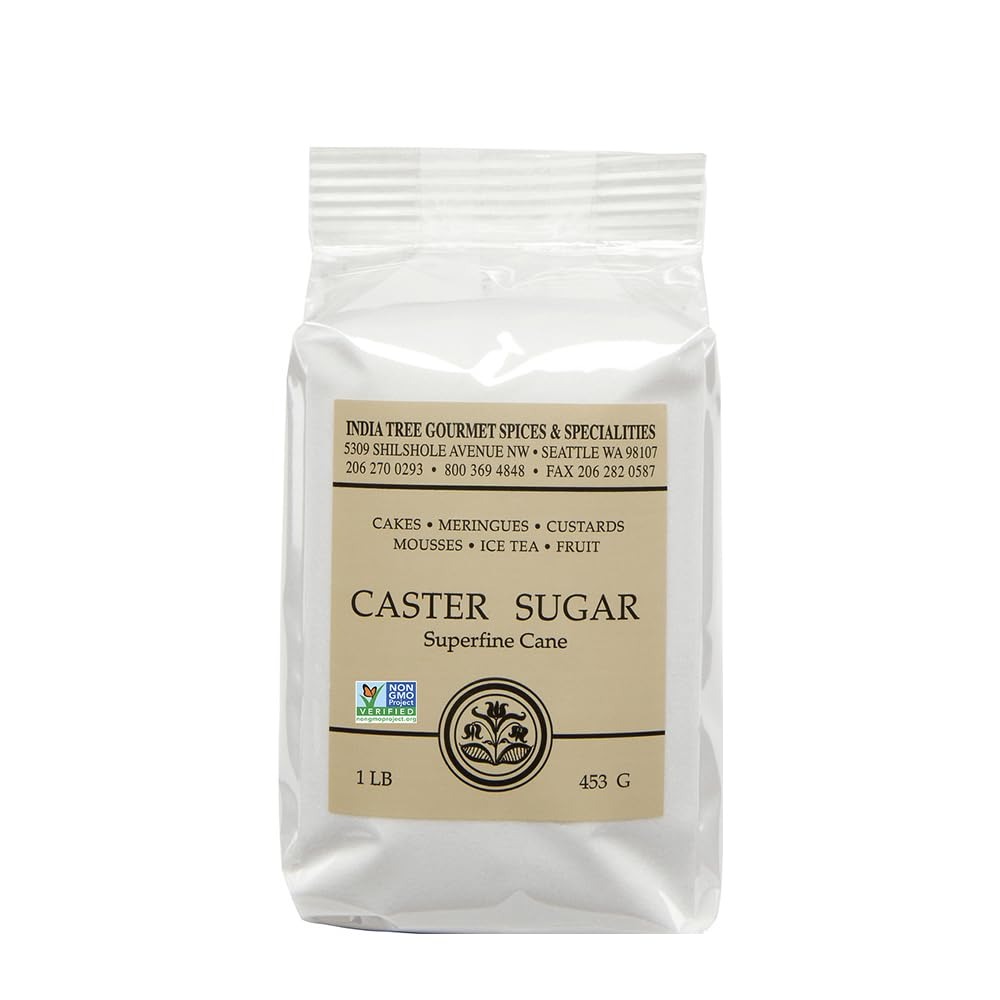
Item Name: India Tree Superfine Caster Sugar, 1 lb Bag | Premium Baking & Dessert Sugar
Bullet Point 1: Ultra-fine & fast-dissolving: achieve perfectly smooth batters, delicate meringues, and silky sauces with our ultra-fine caster sugar that dissolves effortlessly.
Bullet Point 2: Premium India Tree quality: trust India Tree for consistent, high-quality superfine sugar, the choice of discerning bakers and home cooks.
Bullet Point 3: Upgrade your baking: transform your cakes, cookies, and muffins with this fine-textured sugar, ensuring a uniform crumb and delicious results.
Bullet Point 4: Perfect for meringues & whipped cream: create stable, towering meringues and flawlessly smooth whipped cream without any grainy texture.
Bullet Point 5: Versatile beverage sweetener: dissolves instantly in hot or cold drinks, making it the ideal sugar for your daily coffee, tea, or crafted cocktails.
Bullet Point 6: Convenient 1 lb bag: the perfect size for smaller households or occasional use, ensuring freshness.
Bullet Point 7: Perfect smooth dessert textures: from delicate custards to creamy mousses, our superfine sugar is your secret ingredient for exceptional desserts.
Bullet Point 8: Fine granulated sugar for consistent results: experience the difference that finely milled sugar makes in achieving predictable and professional baking outcomes.
Bullet Point 9: Essential ingredient for cake making: ensure light and airy cakes with India Tree's superfine caster sugar, designed for optimal incorporation.
Bullet Point 10: Sweetener that dissolves easily: say goodbye to gritty beverages! our superfine sugar blends seamlessly into any drink, hot or cold.
Bullet Point 11: India Tree Caster (or Superfine) Sugar is the best sugar for cakes, cookies, meringues, custards and mousses
Bullet Point 12: Quick to dissolve in hot or cold beverages, India Tree Caster Sugar is ideal for winter and summer drinks
Bullet Point 13: India Tree Caster Sugar is from premium cane sugar
Bullet Point 14: Because it dissolves quickly, it is perfect for iced drinks; it is the best sugar for sorbets and is heavenly over fresh fruit
Bullet Point 15: Dissolving almost instantly, the fine grain of India Tree Caster Sugar is specially formulated for the baking trade
Value: 16.0
Unit: Ounce

Price: 14.25